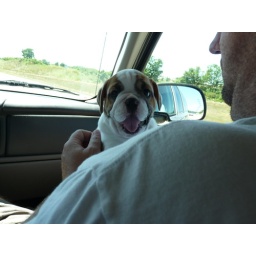
Sully in the car home